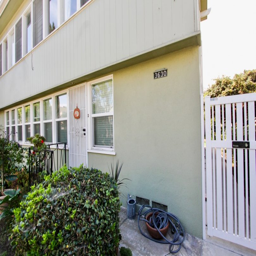
the address on the building